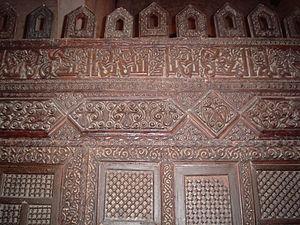
Ornements et bandeau épigraphique de la maqsura en bois sculpté de la Grande Mosquée de Kairouan, en Tunisie.
La Grande Mosquée de Kairouan, également appelée mosquée Oqba Ibn Nafi en souvenir de son fondateur Oqba Ibn Nafi, est l'une des principales mosquées de Tunisie située à Kairouan. Historiquement première métropole musulmane du Maghreb, Kairouan, dont l'apogée sur les plans politique et intellectuel se situe au IXᵉ siècle, est réputée comme étant le centre spirituel et religieux de la Tunisie ; elle est aussi parfois considérée comme la quatrième ville sainte de l'islam sunnite.